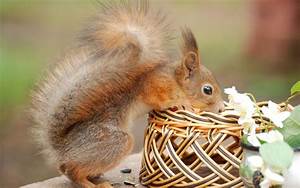
Label: scoiattolo